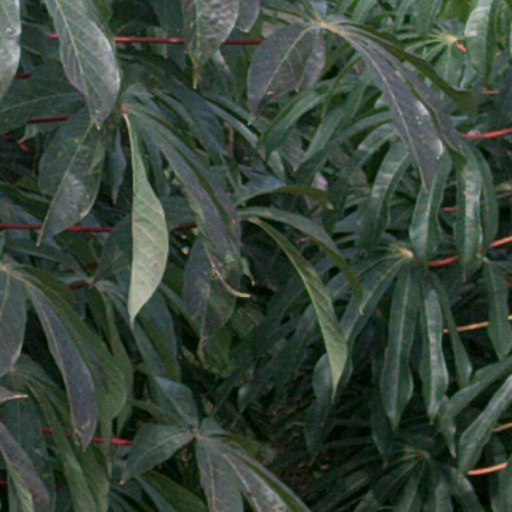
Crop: cassava